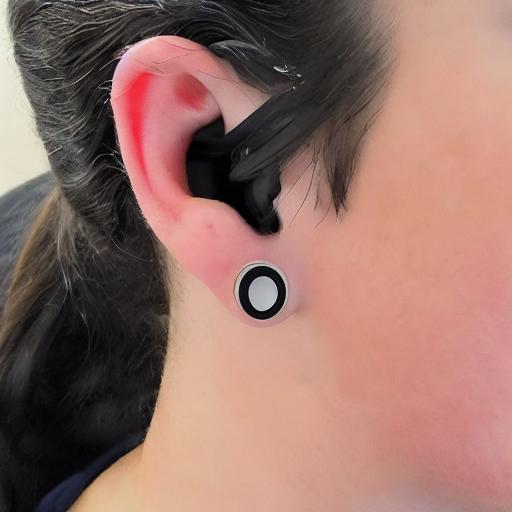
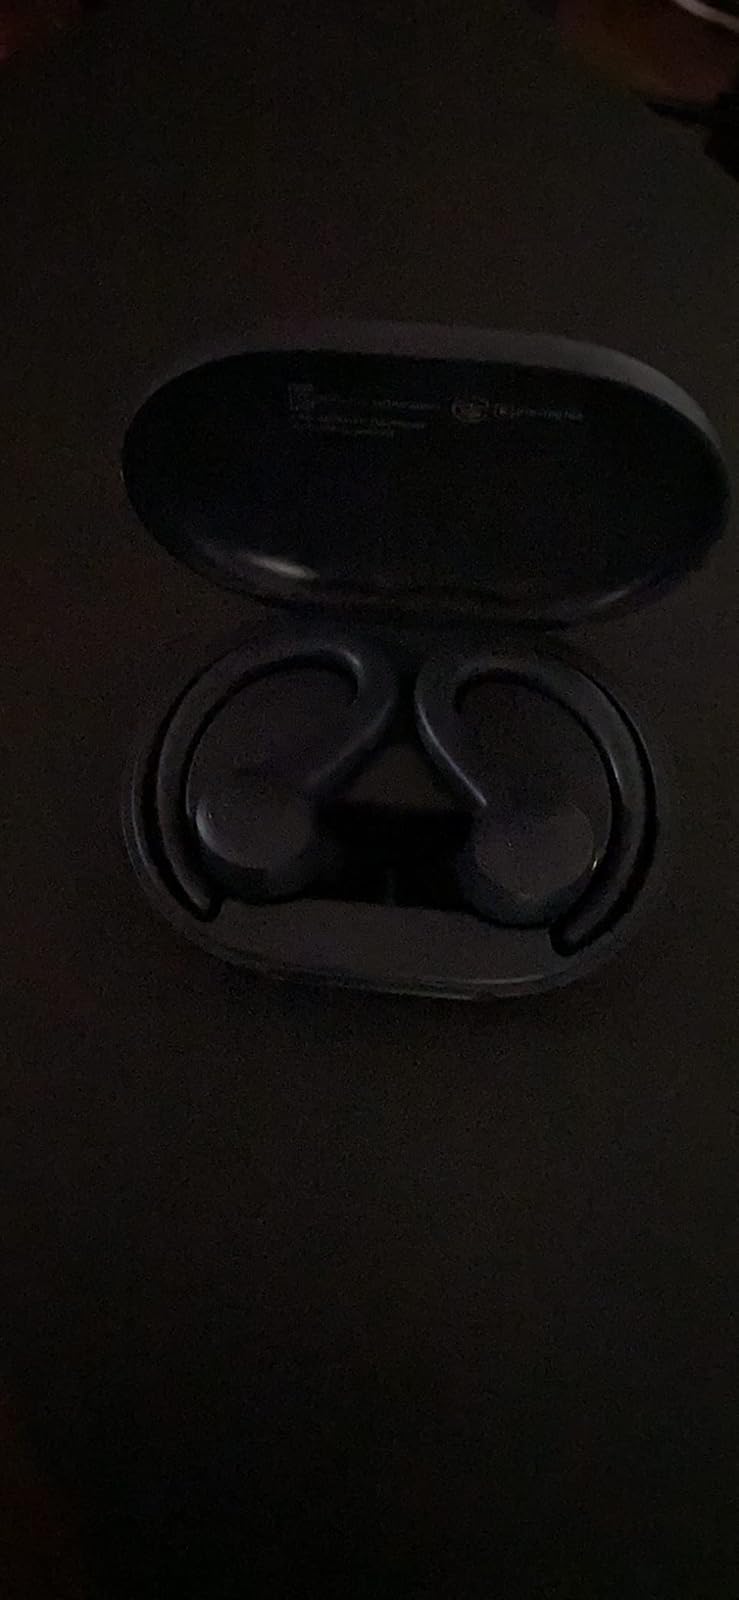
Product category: earbuds
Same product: no